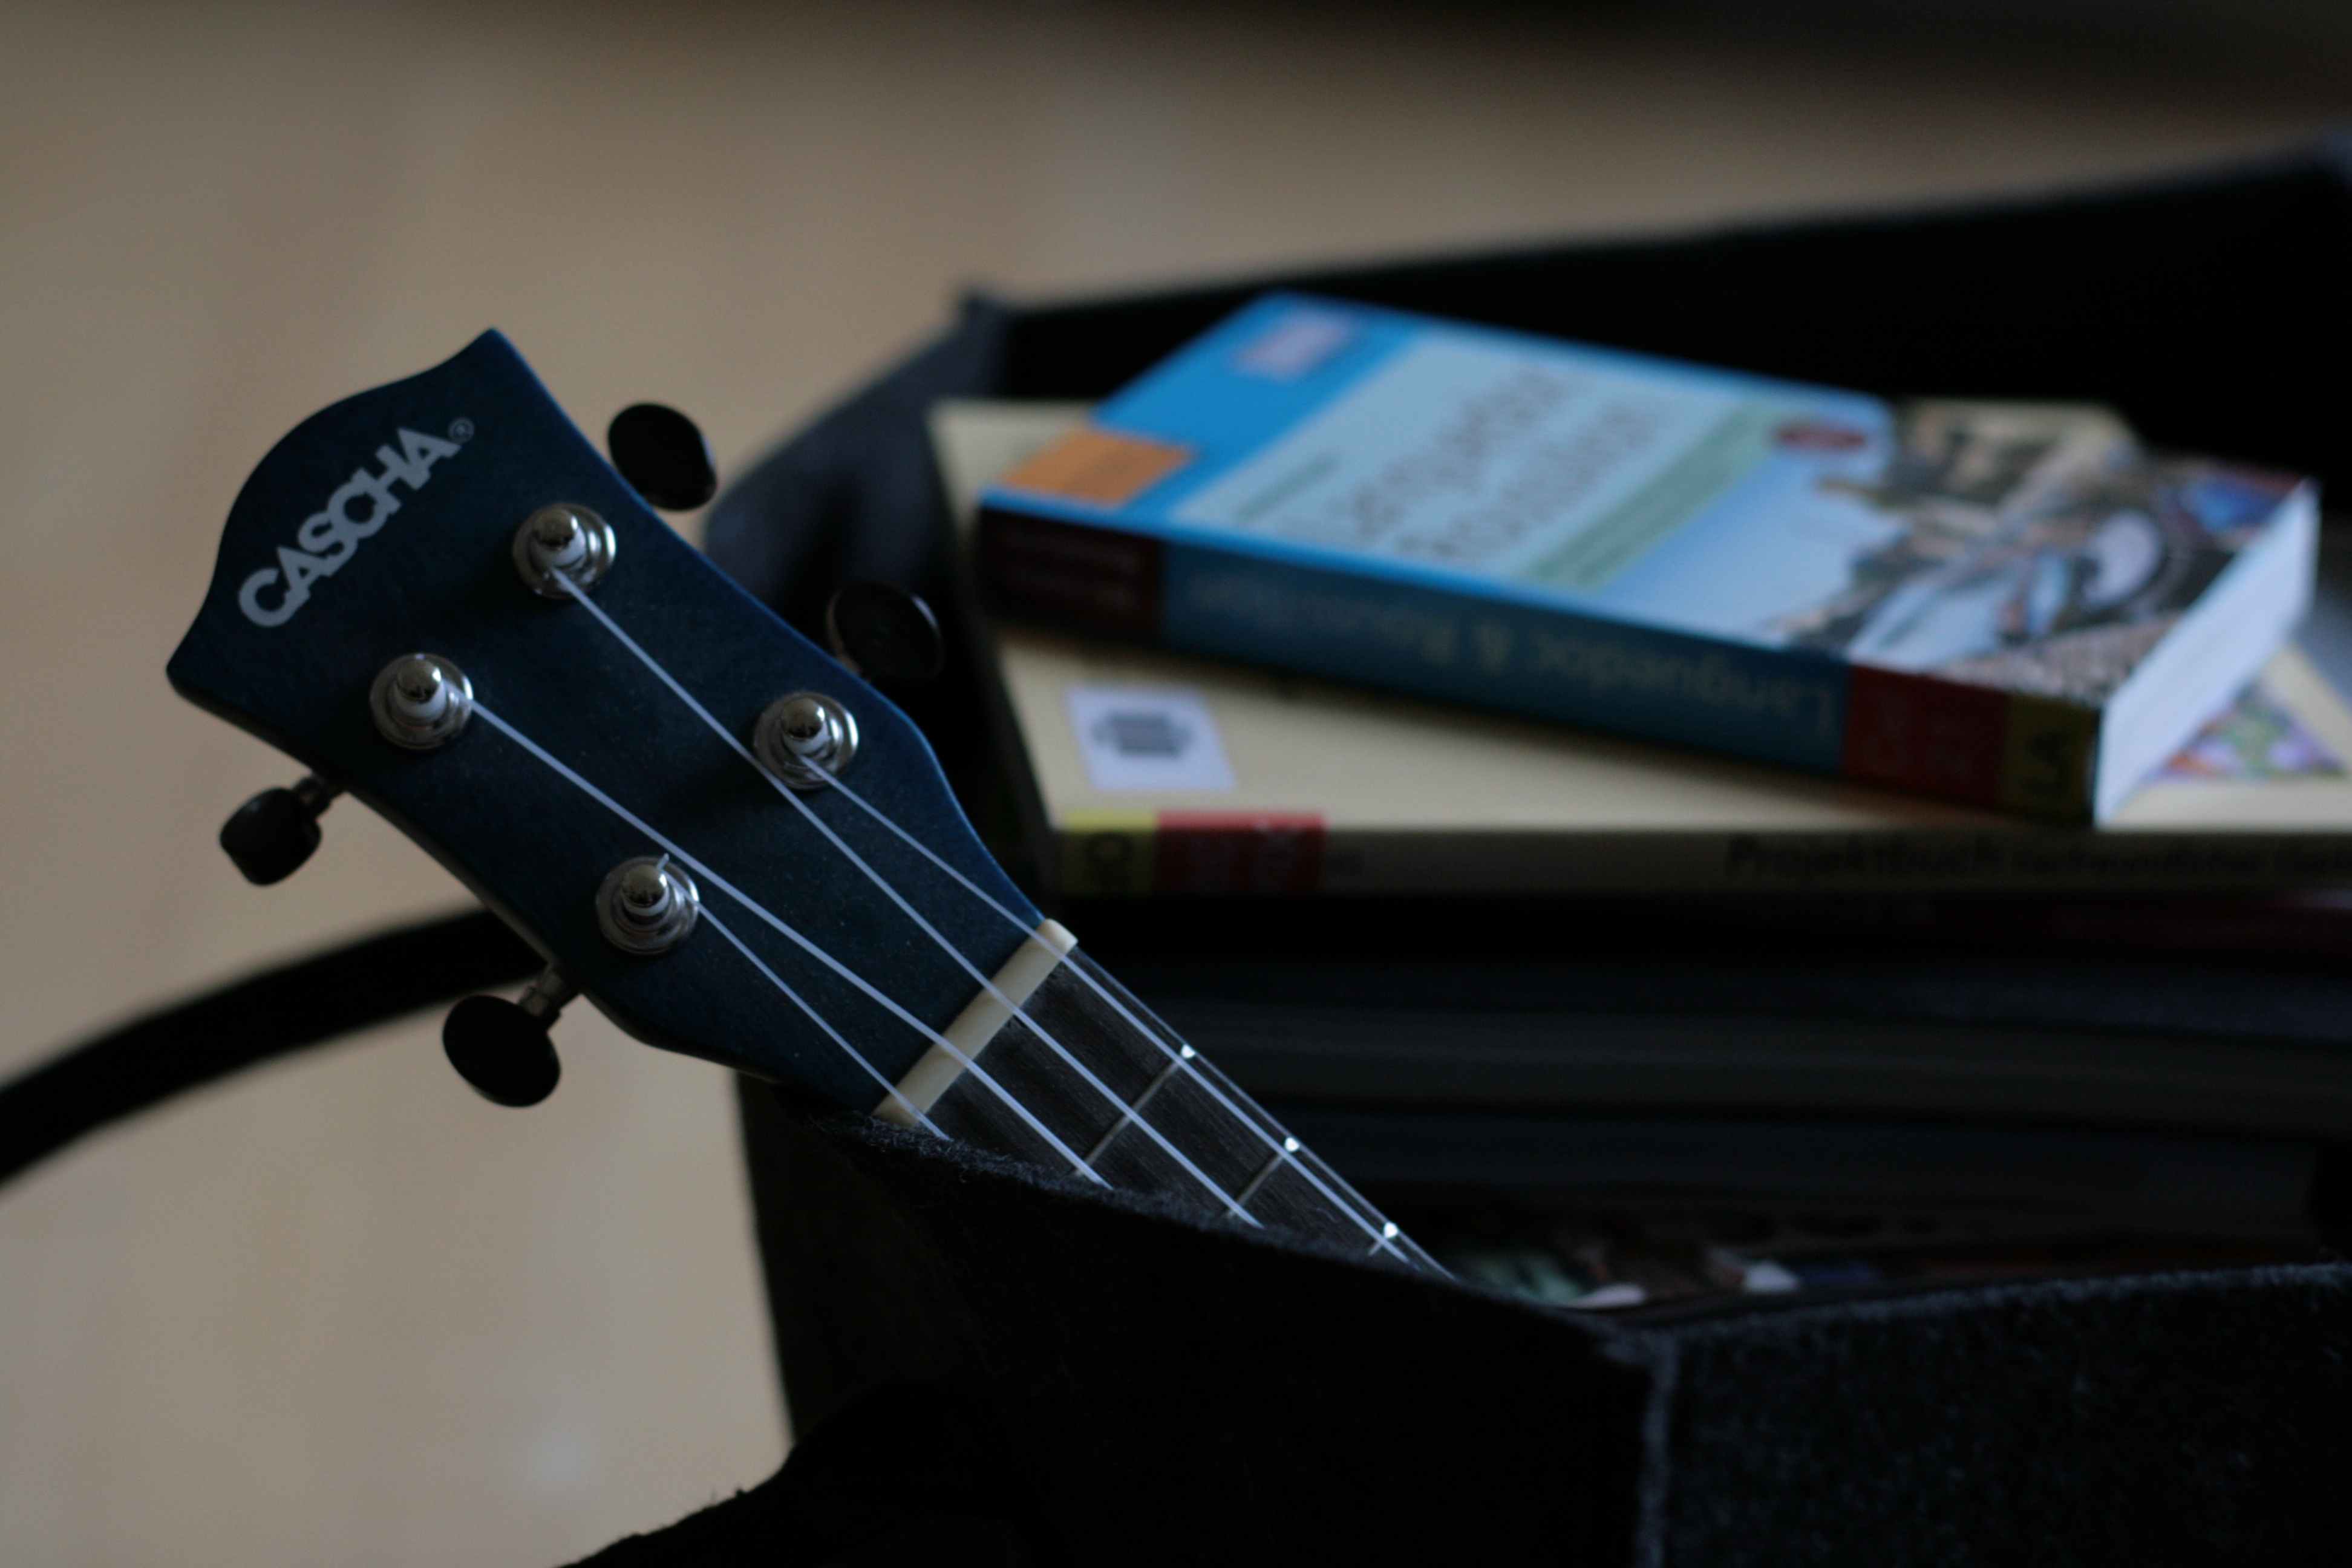
holiday, france, music, ukulele, leisure, macro, guitar, musical instrument, guitar accessory, string instrument accessory, string instrument, musical instrument accessory, plucked string instruments, publication, wood, electric blue, electric guitar, musician, electronic instrument, gadget, electronic musical instrument, fashion accessory, audio equipment, font, automotive design, strap, tartan, metal, bumper, eyewear, plastic, carbon, book